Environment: real
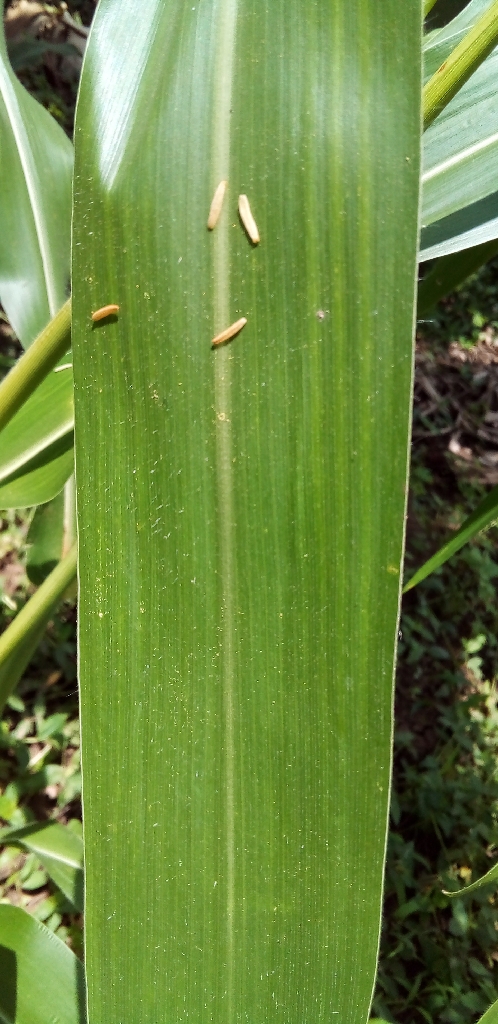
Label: healthy